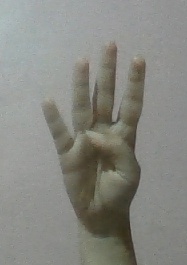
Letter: kaaf